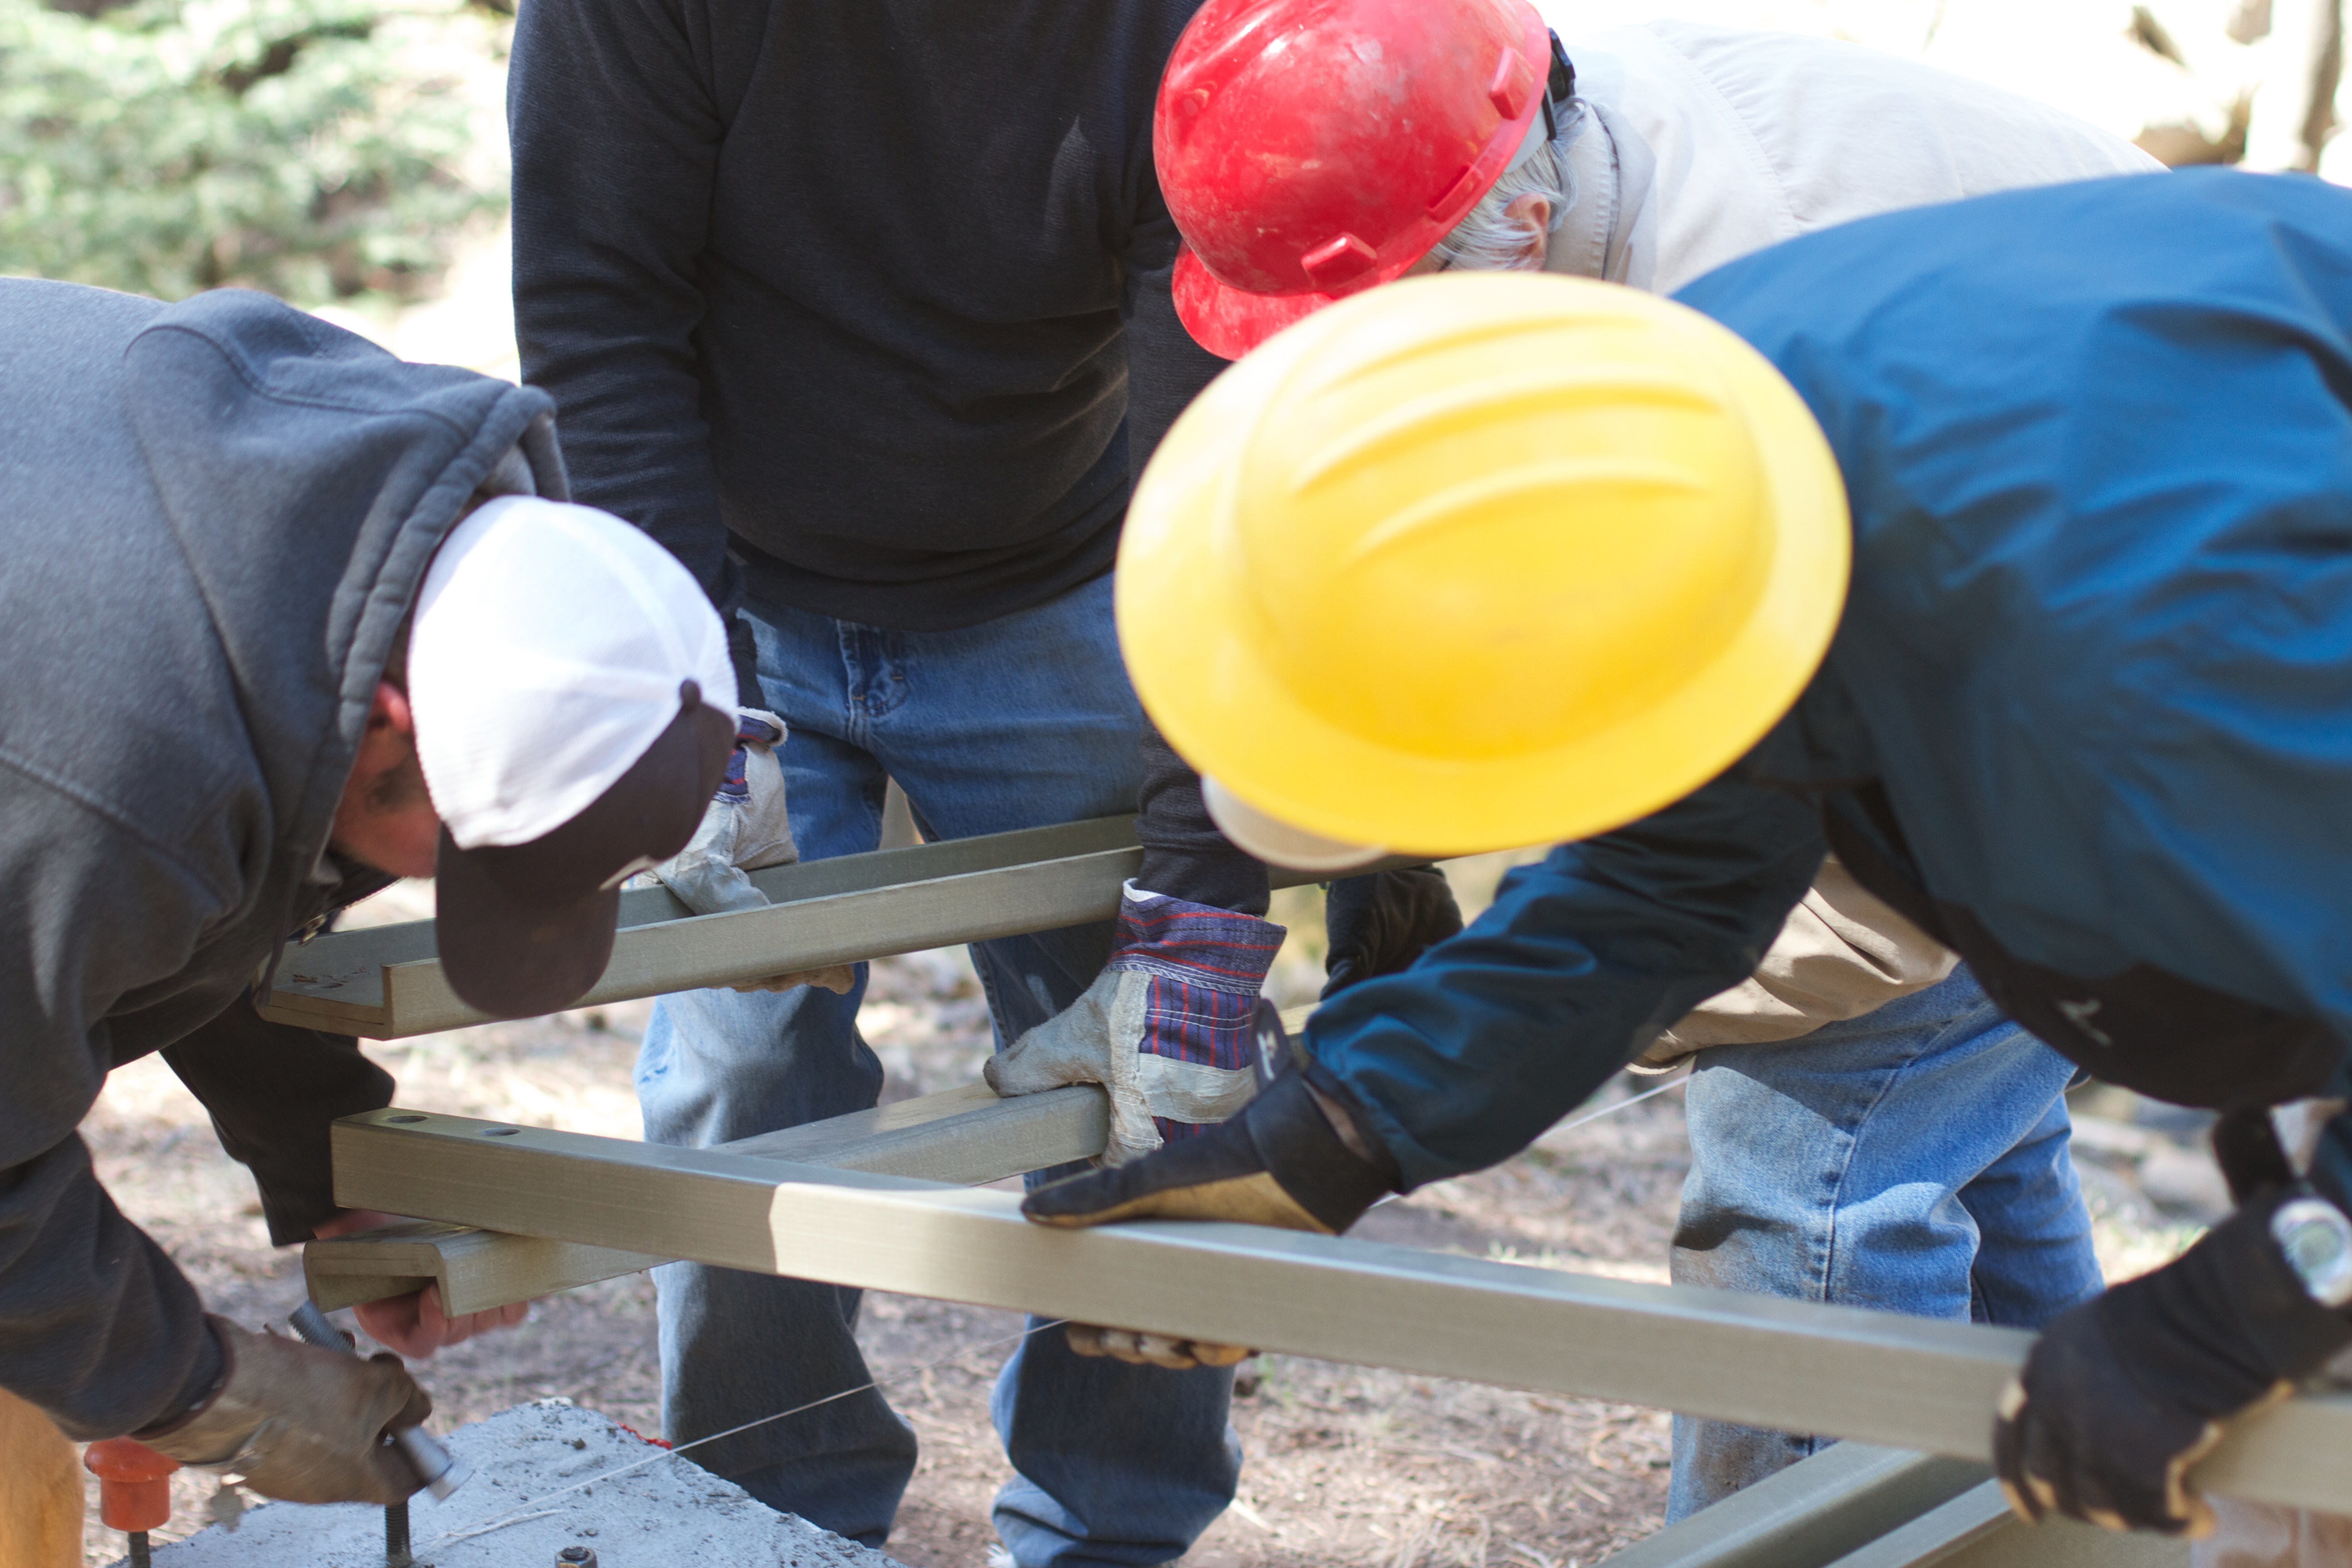
product, pstrails, construction worker